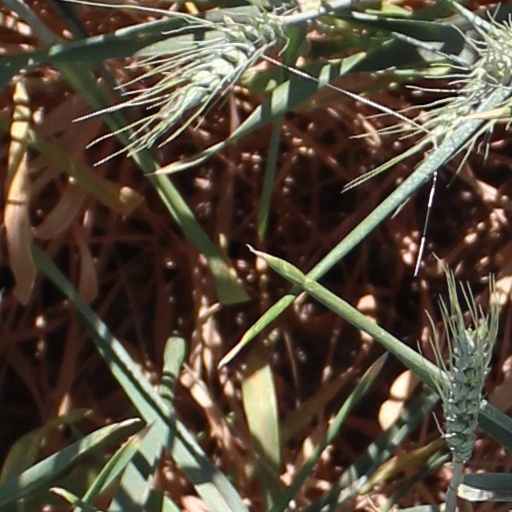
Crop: wheat